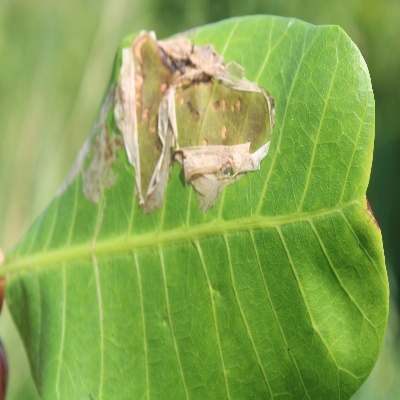
Crop: Cashew
Condition: leaf miner